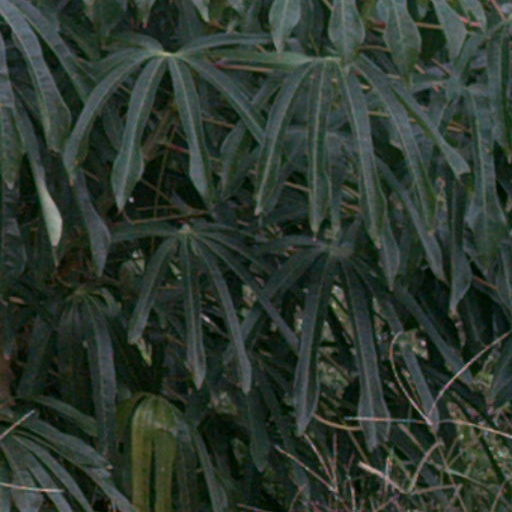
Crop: cassava